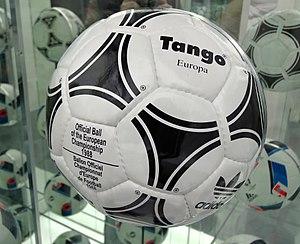
Le Championnat d'Europe UEFA de football masculin 1988, officiellement nommé UEFA Euro 1988, est la huitième édition du Championnat d'Europe de football, compétition organisée par l'Union des associations européennes de football et rassemblant les huit meilleures équipes masculines européennes. Il se déroule en l'Allemagne de l'Ouest du 10 au 25 juin 1988.